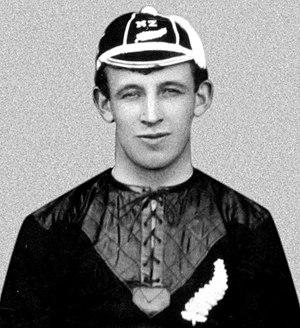
John William Stead, né le 18 septembre 1877 à Invercargill et décédé le 21 juillet 1958 à Bluff, était un joueur de rugby à XV qui a joué avec l'équipe de Nouvelle-Zélande. Il évoluait comme demi d'ouverture.